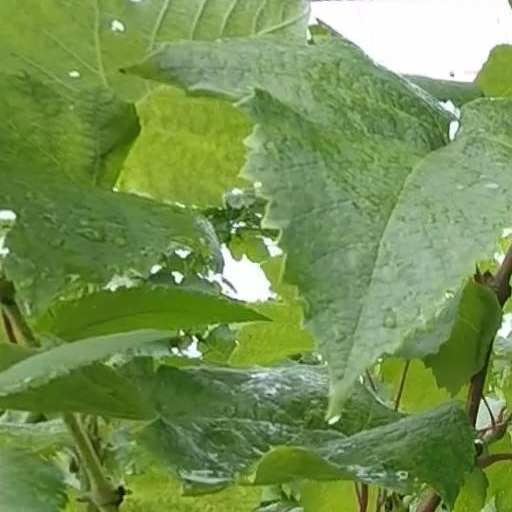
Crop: grape